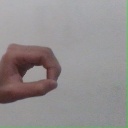
अक्षर: औ